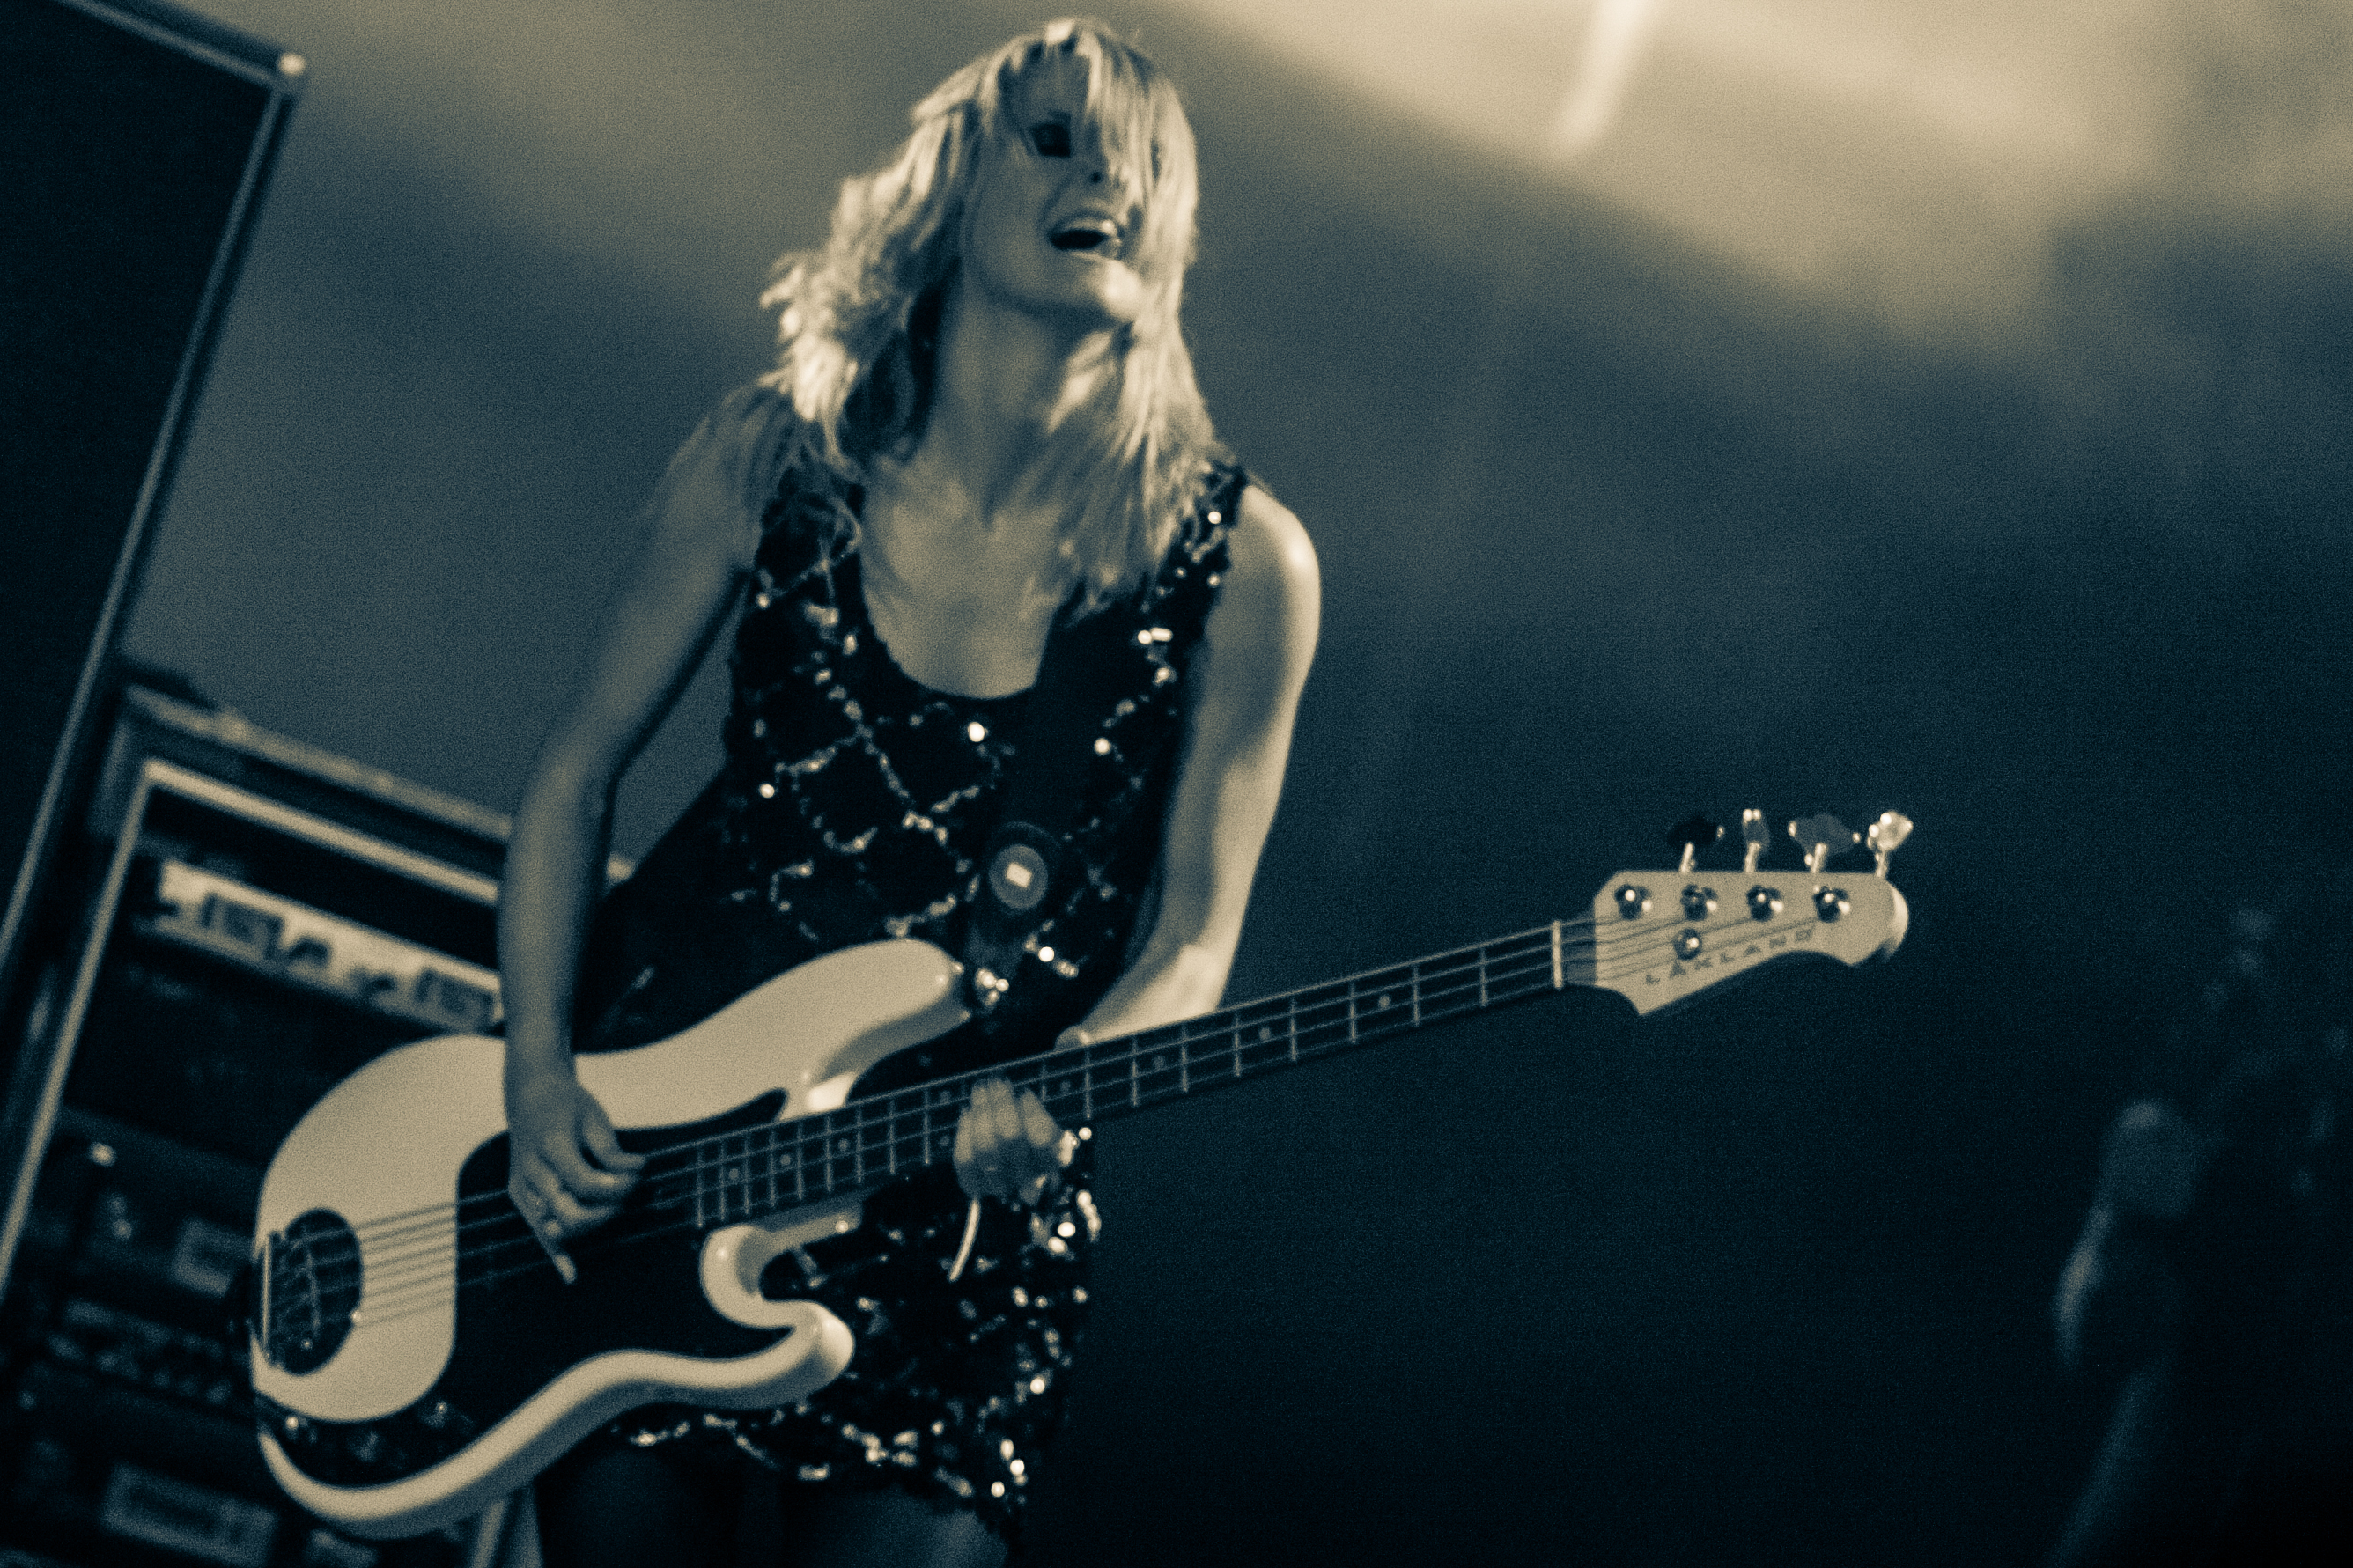
music, guitar, concert, live, musician, festival, stage, 2012, dour, charlotte, cooper, thesubways, dour2012, subways, performance, bassist, singing, guitarist, bass guitar, entertainment, performing arts, singer songwriter, rock concert, plucked string instruments